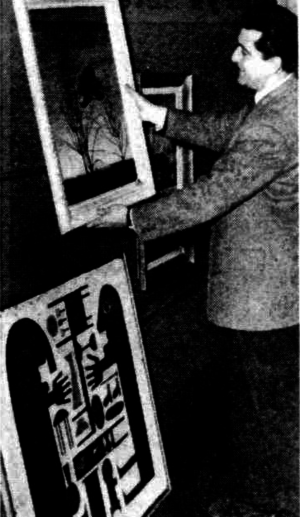
Claude Bonin-Pissarro, né le 11 juillet 1921 à Houilles, est un peintre et graphiste français. Petit-fils du peintre Camille Pissarro, il est le père du peintre français Frédéric Bonin-Pissarro travaillant aux États-Unis. Résistant, il assura la protection de collections de musées français durant la Seconde Guerre mondiale, et organisa dans les années 1950 une importante exposition d'art en Australie, dont le succès notable y fit connaître de nombreux peintres de l'École de Paris.